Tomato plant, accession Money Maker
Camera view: vertical (180 deg); turntable rotation: 330 degrees
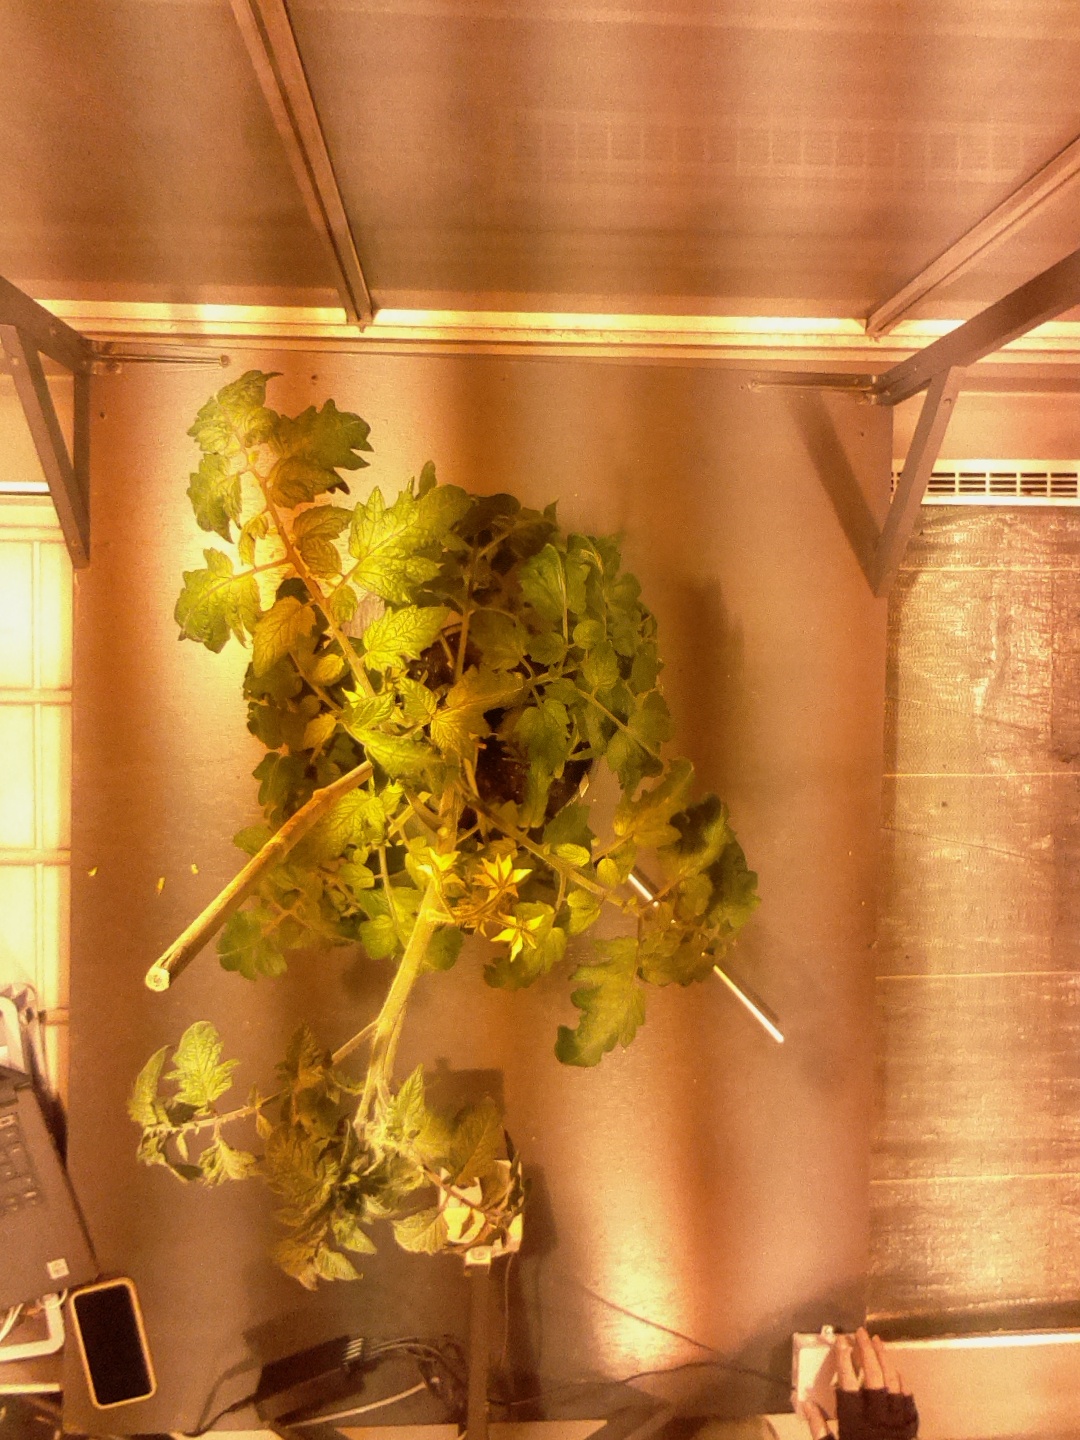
BBCH growth stage 69: End of flowering, 90%-100% of flowers open, more petals falling